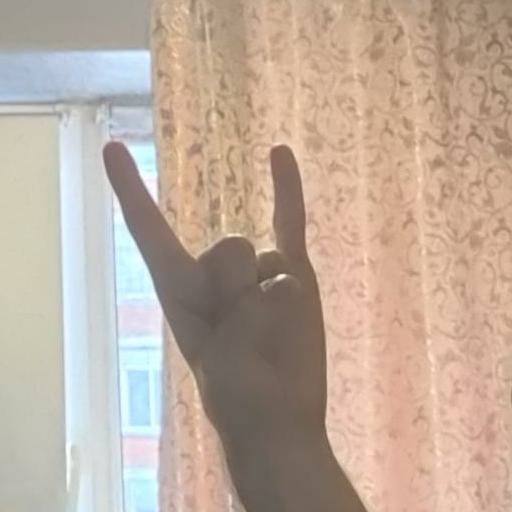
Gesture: rock